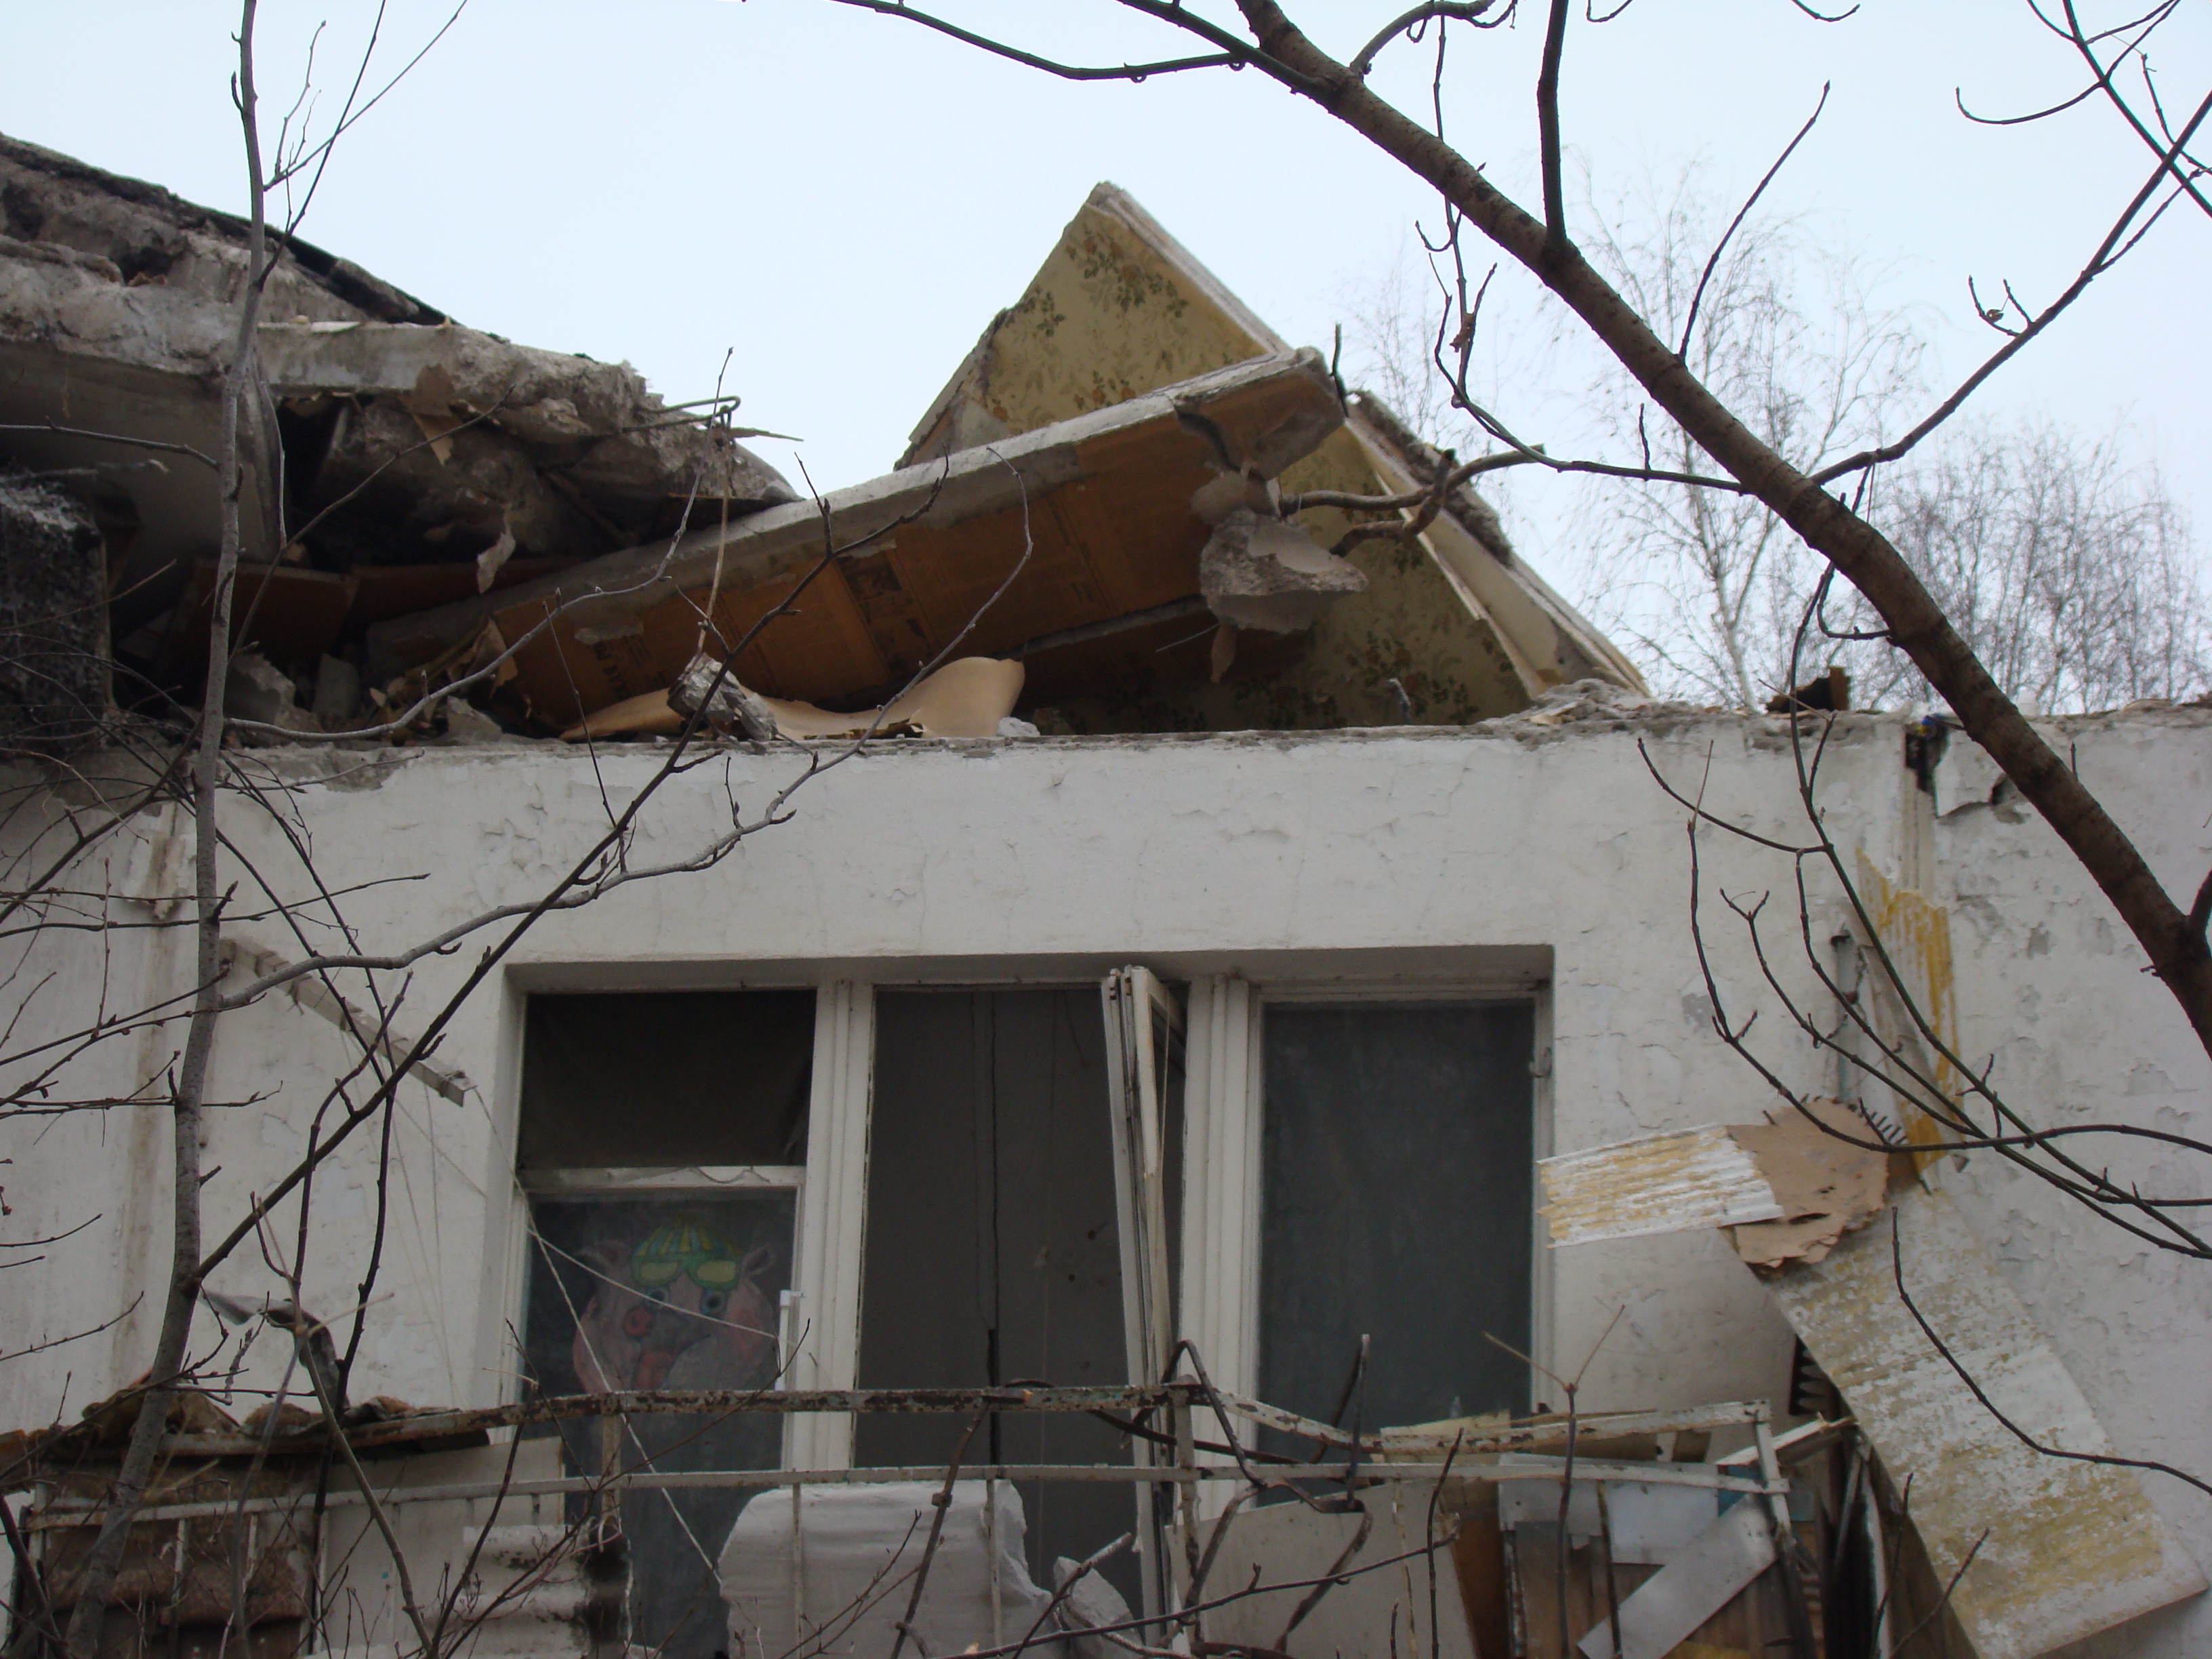
house, roof, home, village, shack, sony, moscow, russia, demolition, earthquake, moskau, moscou, dsc, h9, dsch9, geological phenomenon